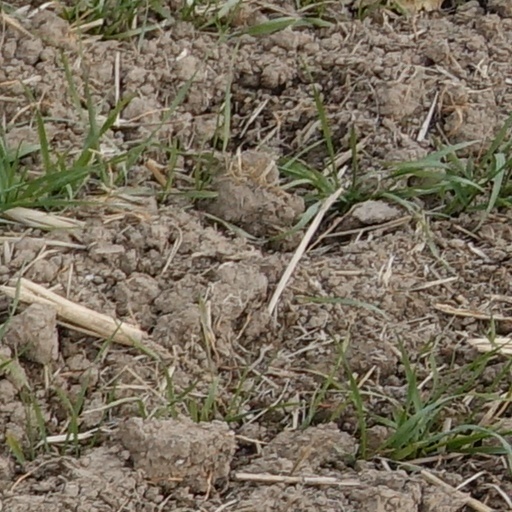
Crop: wheat